Dierks Bentley

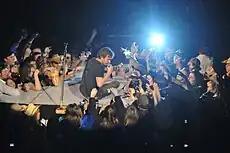
Bentley opening for Brad Paisley at Scotiabank Place in Ottawa, Ontario, February 14, 2009

Bentley's fourth studio album, "Feel That Fire", was released in February 2009. Its title track, co-written by Brett Beavers and The Warren Brothers, became Bentley's sixth No. 1 hit in February 2009, and the album's second single, "Sideways", became his seventh in summer 2009. The third and final single, "I Wanna Make You Close Your Eyes", peaked at No. 2.